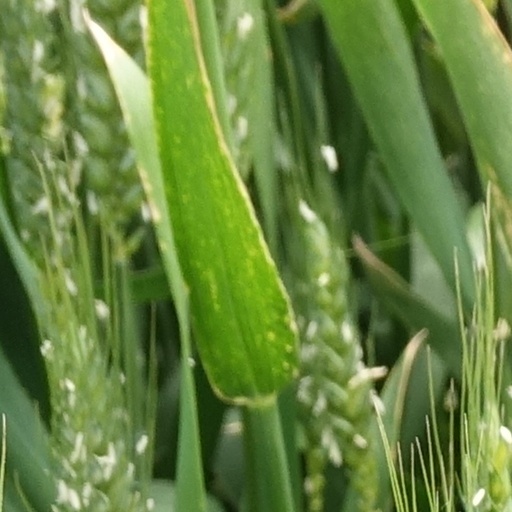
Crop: wheat